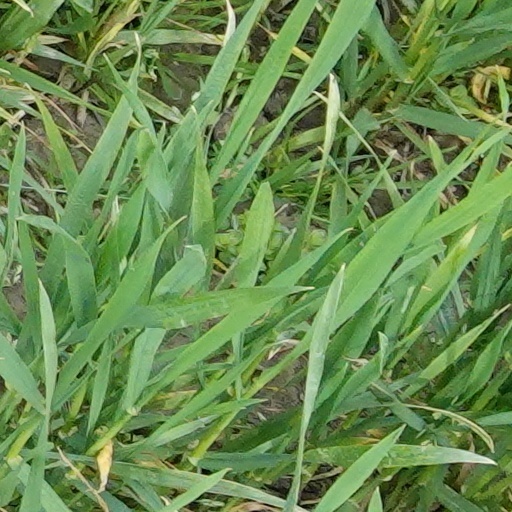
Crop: wheat